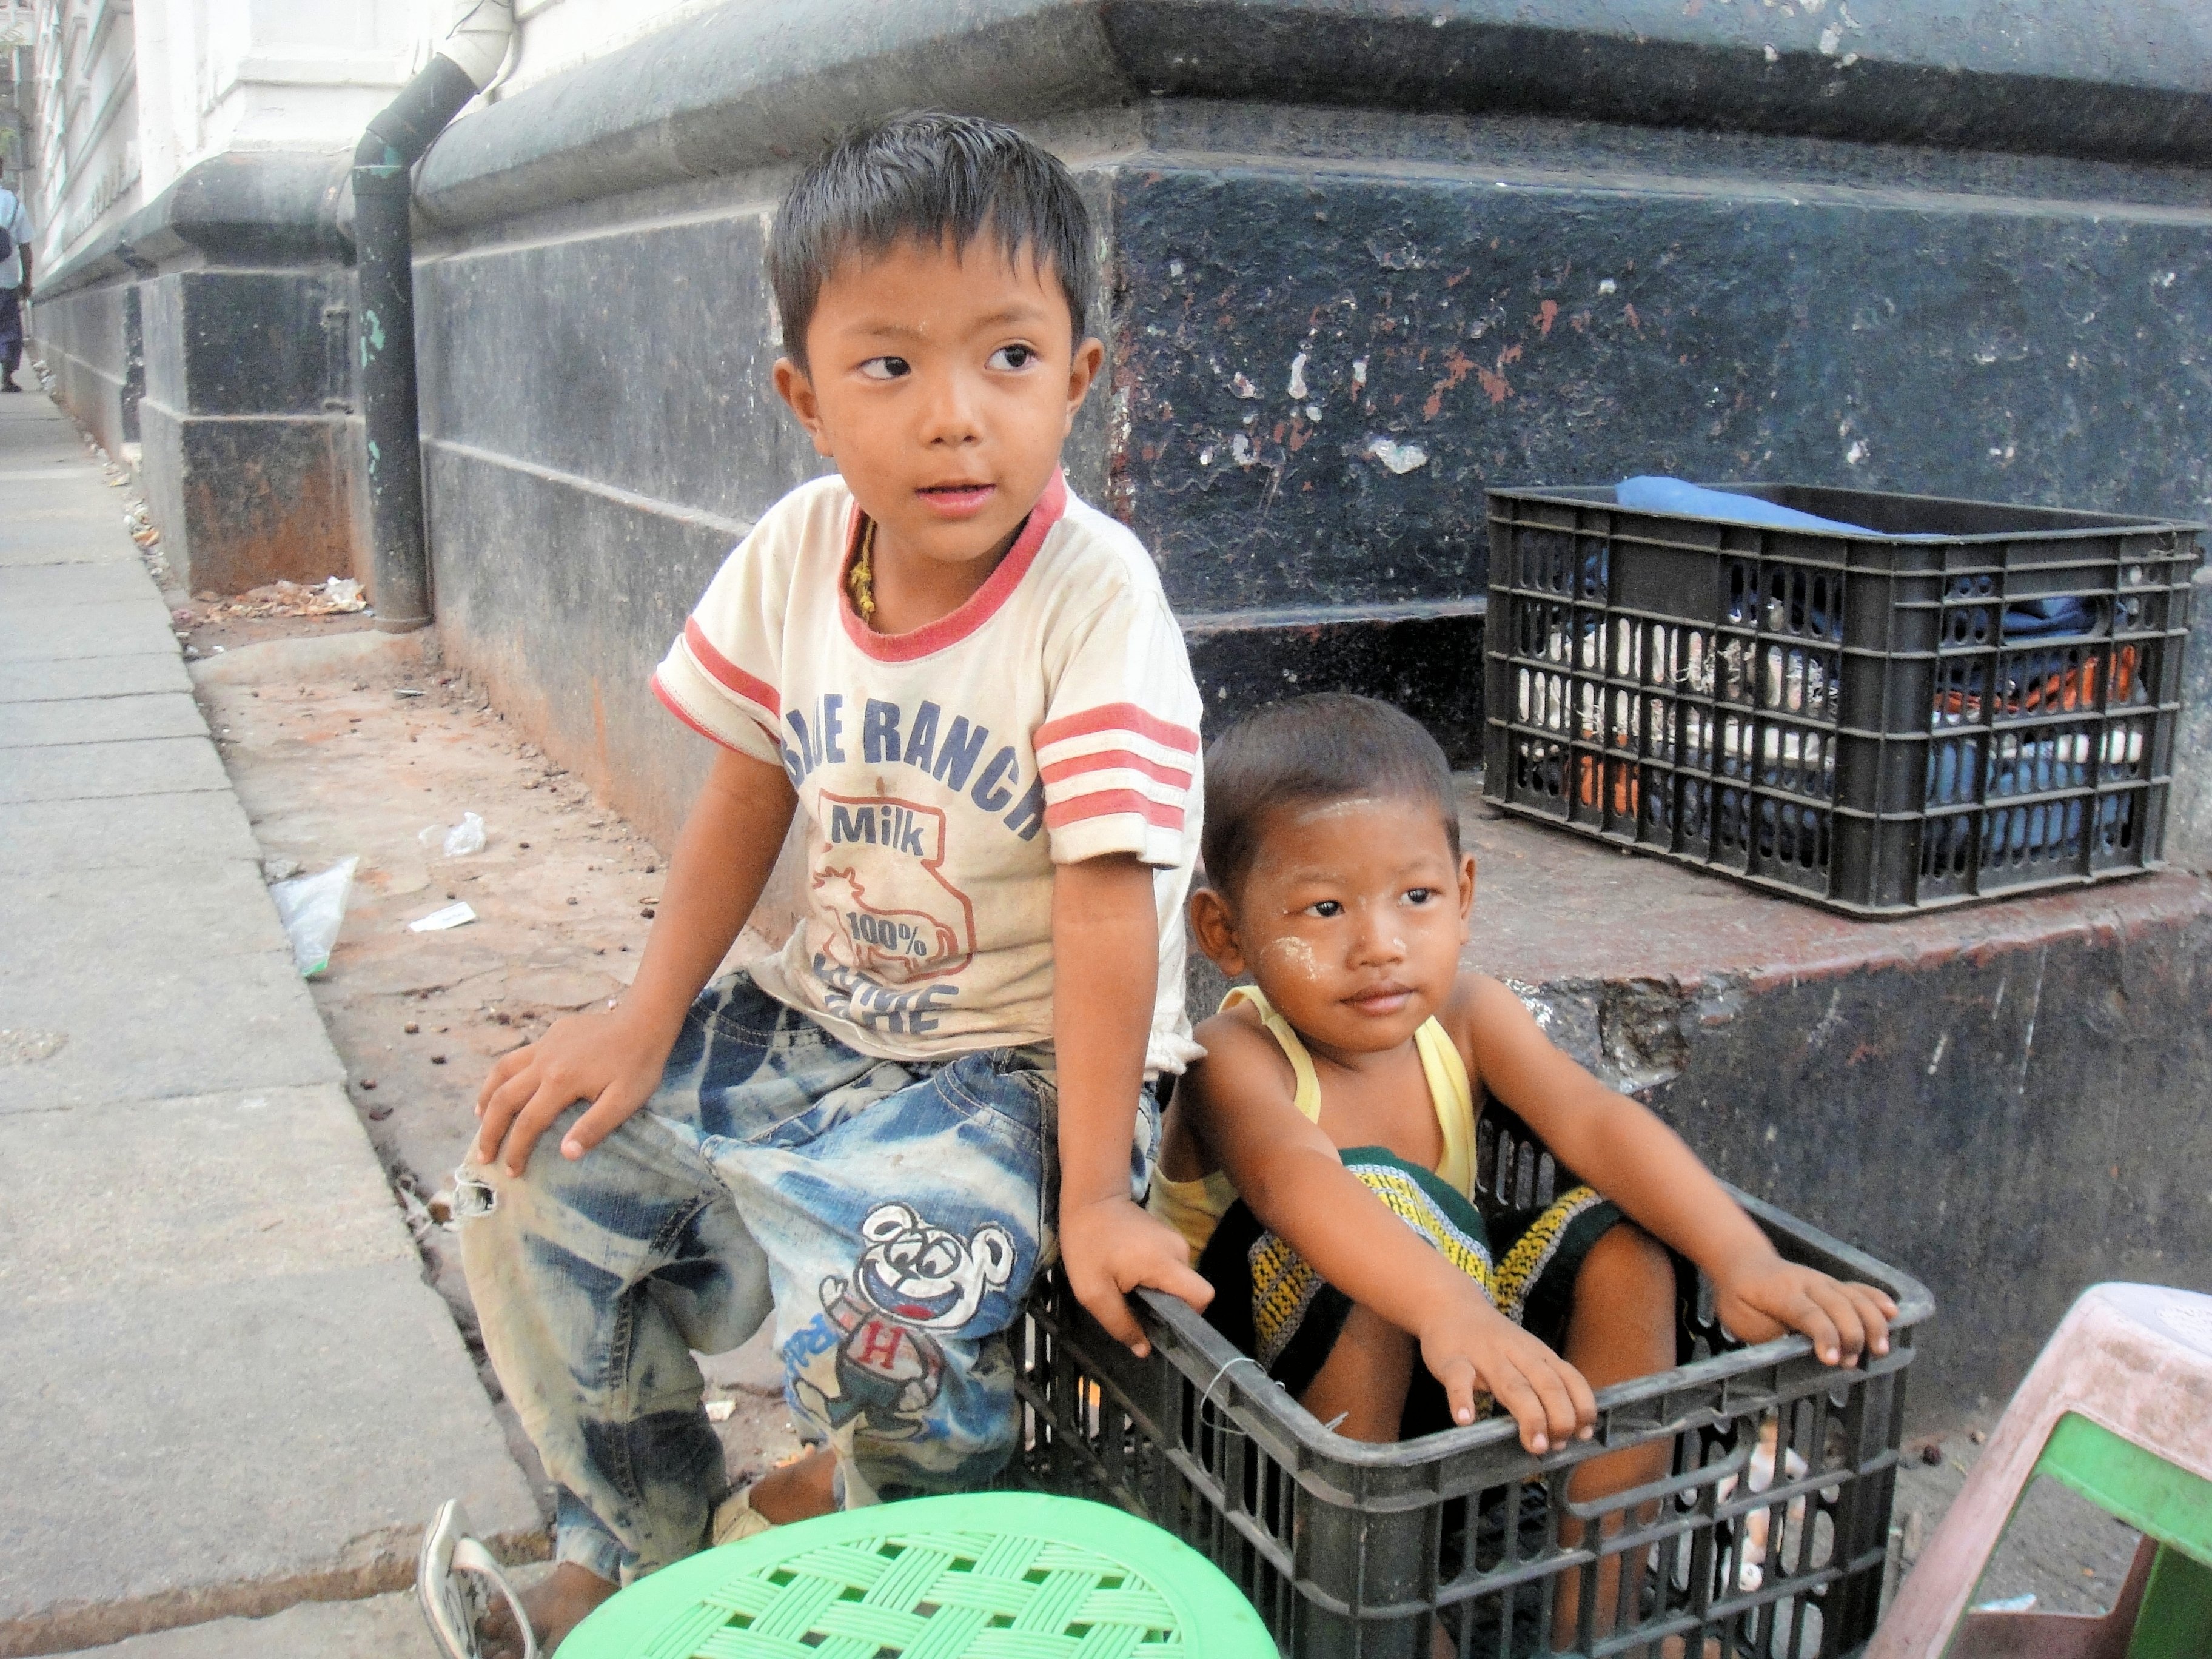
people, play, sitting, child, friendship, crate, family, children, toddler, boys, poverty, day, myanmar, burma, children playing, human positions